Origin of the Huns

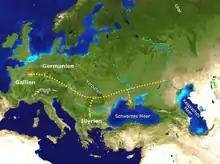
Suggested path of the Huns' migration into Europe (labels in German).

There is a gap of about two hundred years between the disappearance of the Xiongnu from Chinese historical records (following their conquest of by the Xianbei) and the appearance of the Huns in Greco-Roman sources. According to the "Book of the Later Han", the final known Xiongnu emperor either disappeared to the west or moved to the territory of the Wusun in modern Kazakhstan in 91. According to the "Wei shu", they then moved farther west to around modern Tashkent, where they were defeated by the Xianbei in 153after this, nothing further is recorded about them for twocenturies.